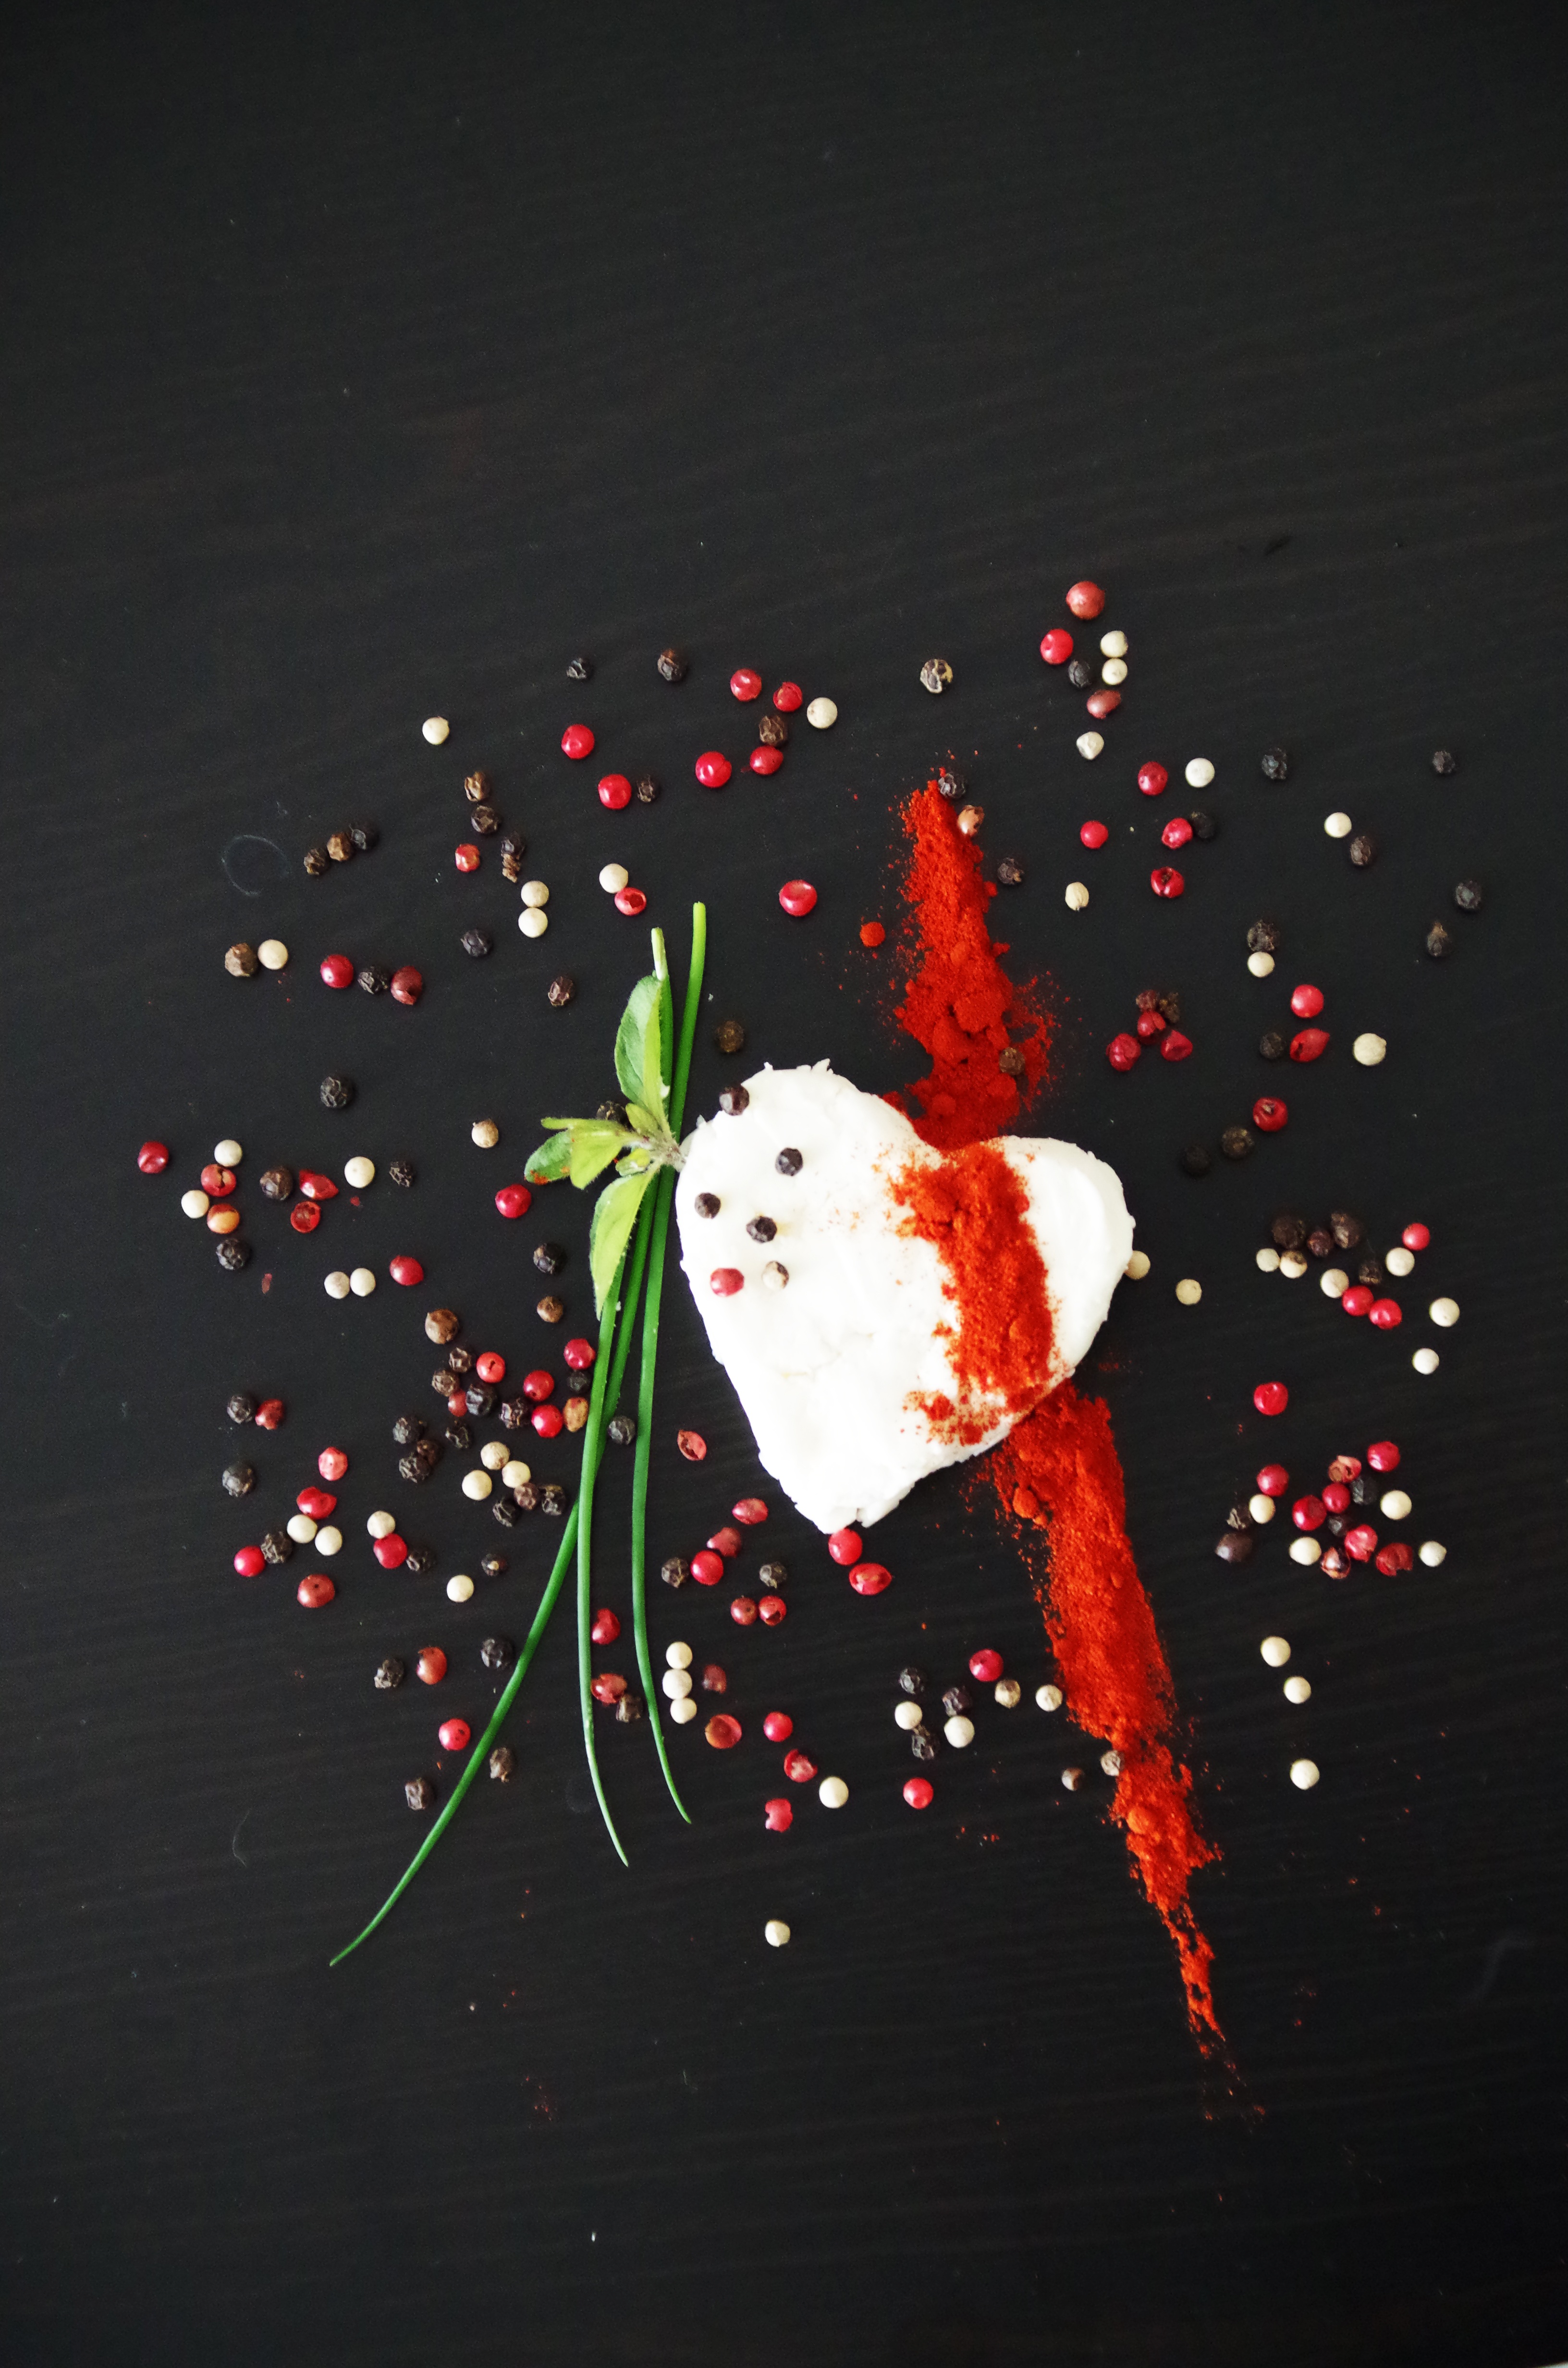
flower, meal, red, christmas, health, cheese, specialty, art, illustration, chalet, santa claus, traditional, slovak, sheep cheese, bryndza, may bryndza